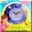
Label: clock